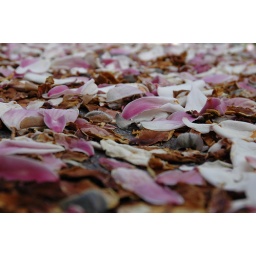
petals fallen from the tree in front of my parents house in southington, ct.